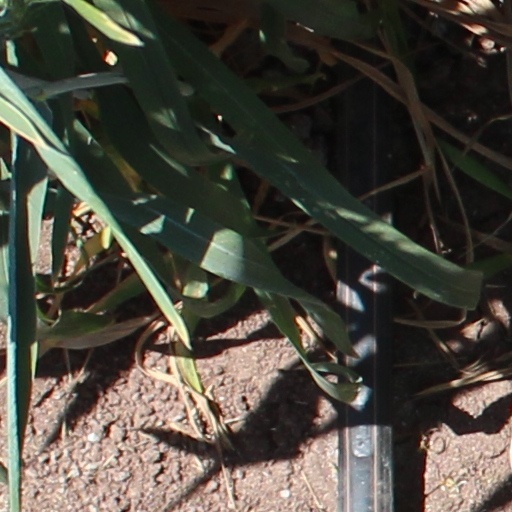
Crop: wheat